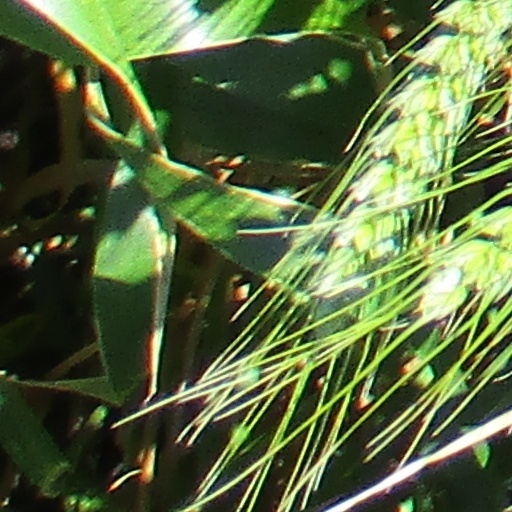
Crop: wheat